Daniel Ortega

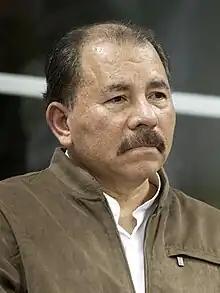
Ortega in 2013

Thirty-three per cent of the Nicaraguan voters cast ballots for one of six opposition parties—three to the right of the Sandinistas, three to the left—which had campaigned with the aid of government funds and free TV and radio time. Two conservative parties captured a combined 23% of the vote. They held rallies across the country (a few of which were disrupted by FSLN supporters) and blasted the Sandinistas in harsh terms. Most foreign and independent observers noted this pluralism in debunking the Reagan administration charge—ubiquitous in the US media—that it was a "Soviet-style sham" election. Some opposition parties boycotted the election, allegedly under pressure from US embassy officials, and so it was denounced as being unfair by the Reagan administration. Reagan thus maintained that he was justified to continue supporting what he referred to as the Contras' "democratic resistance".